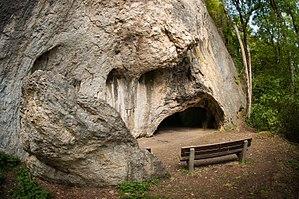
Les Grottes et art de la période glaciaire dans le Jura souabe sont un ensemble de sites et d'artéfacts archéologiques inscrits au patrimoine mondial de l'humanité par l'UNESCO en 2017.